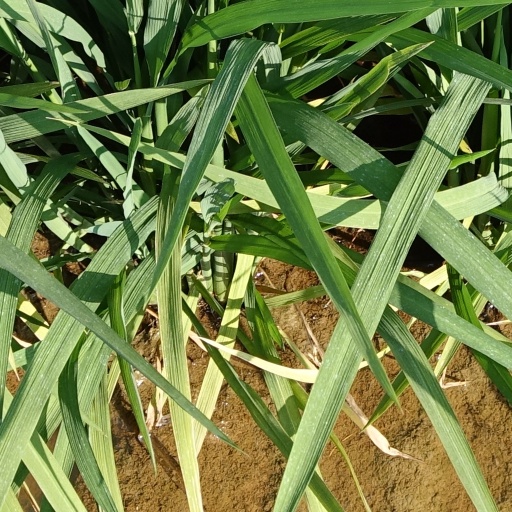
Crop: rice